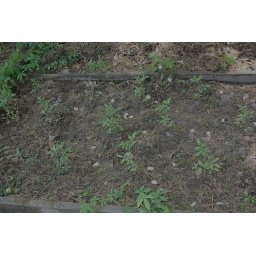
Tomato plants in raised bed